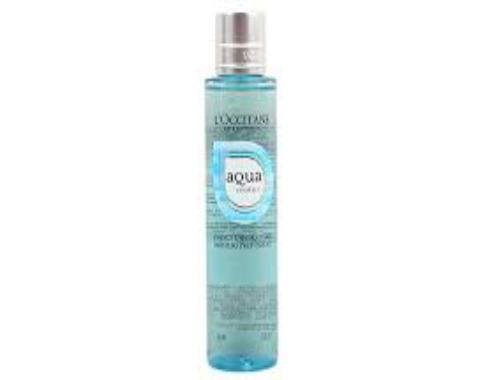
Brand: L'OCCITANE
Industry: Necessities